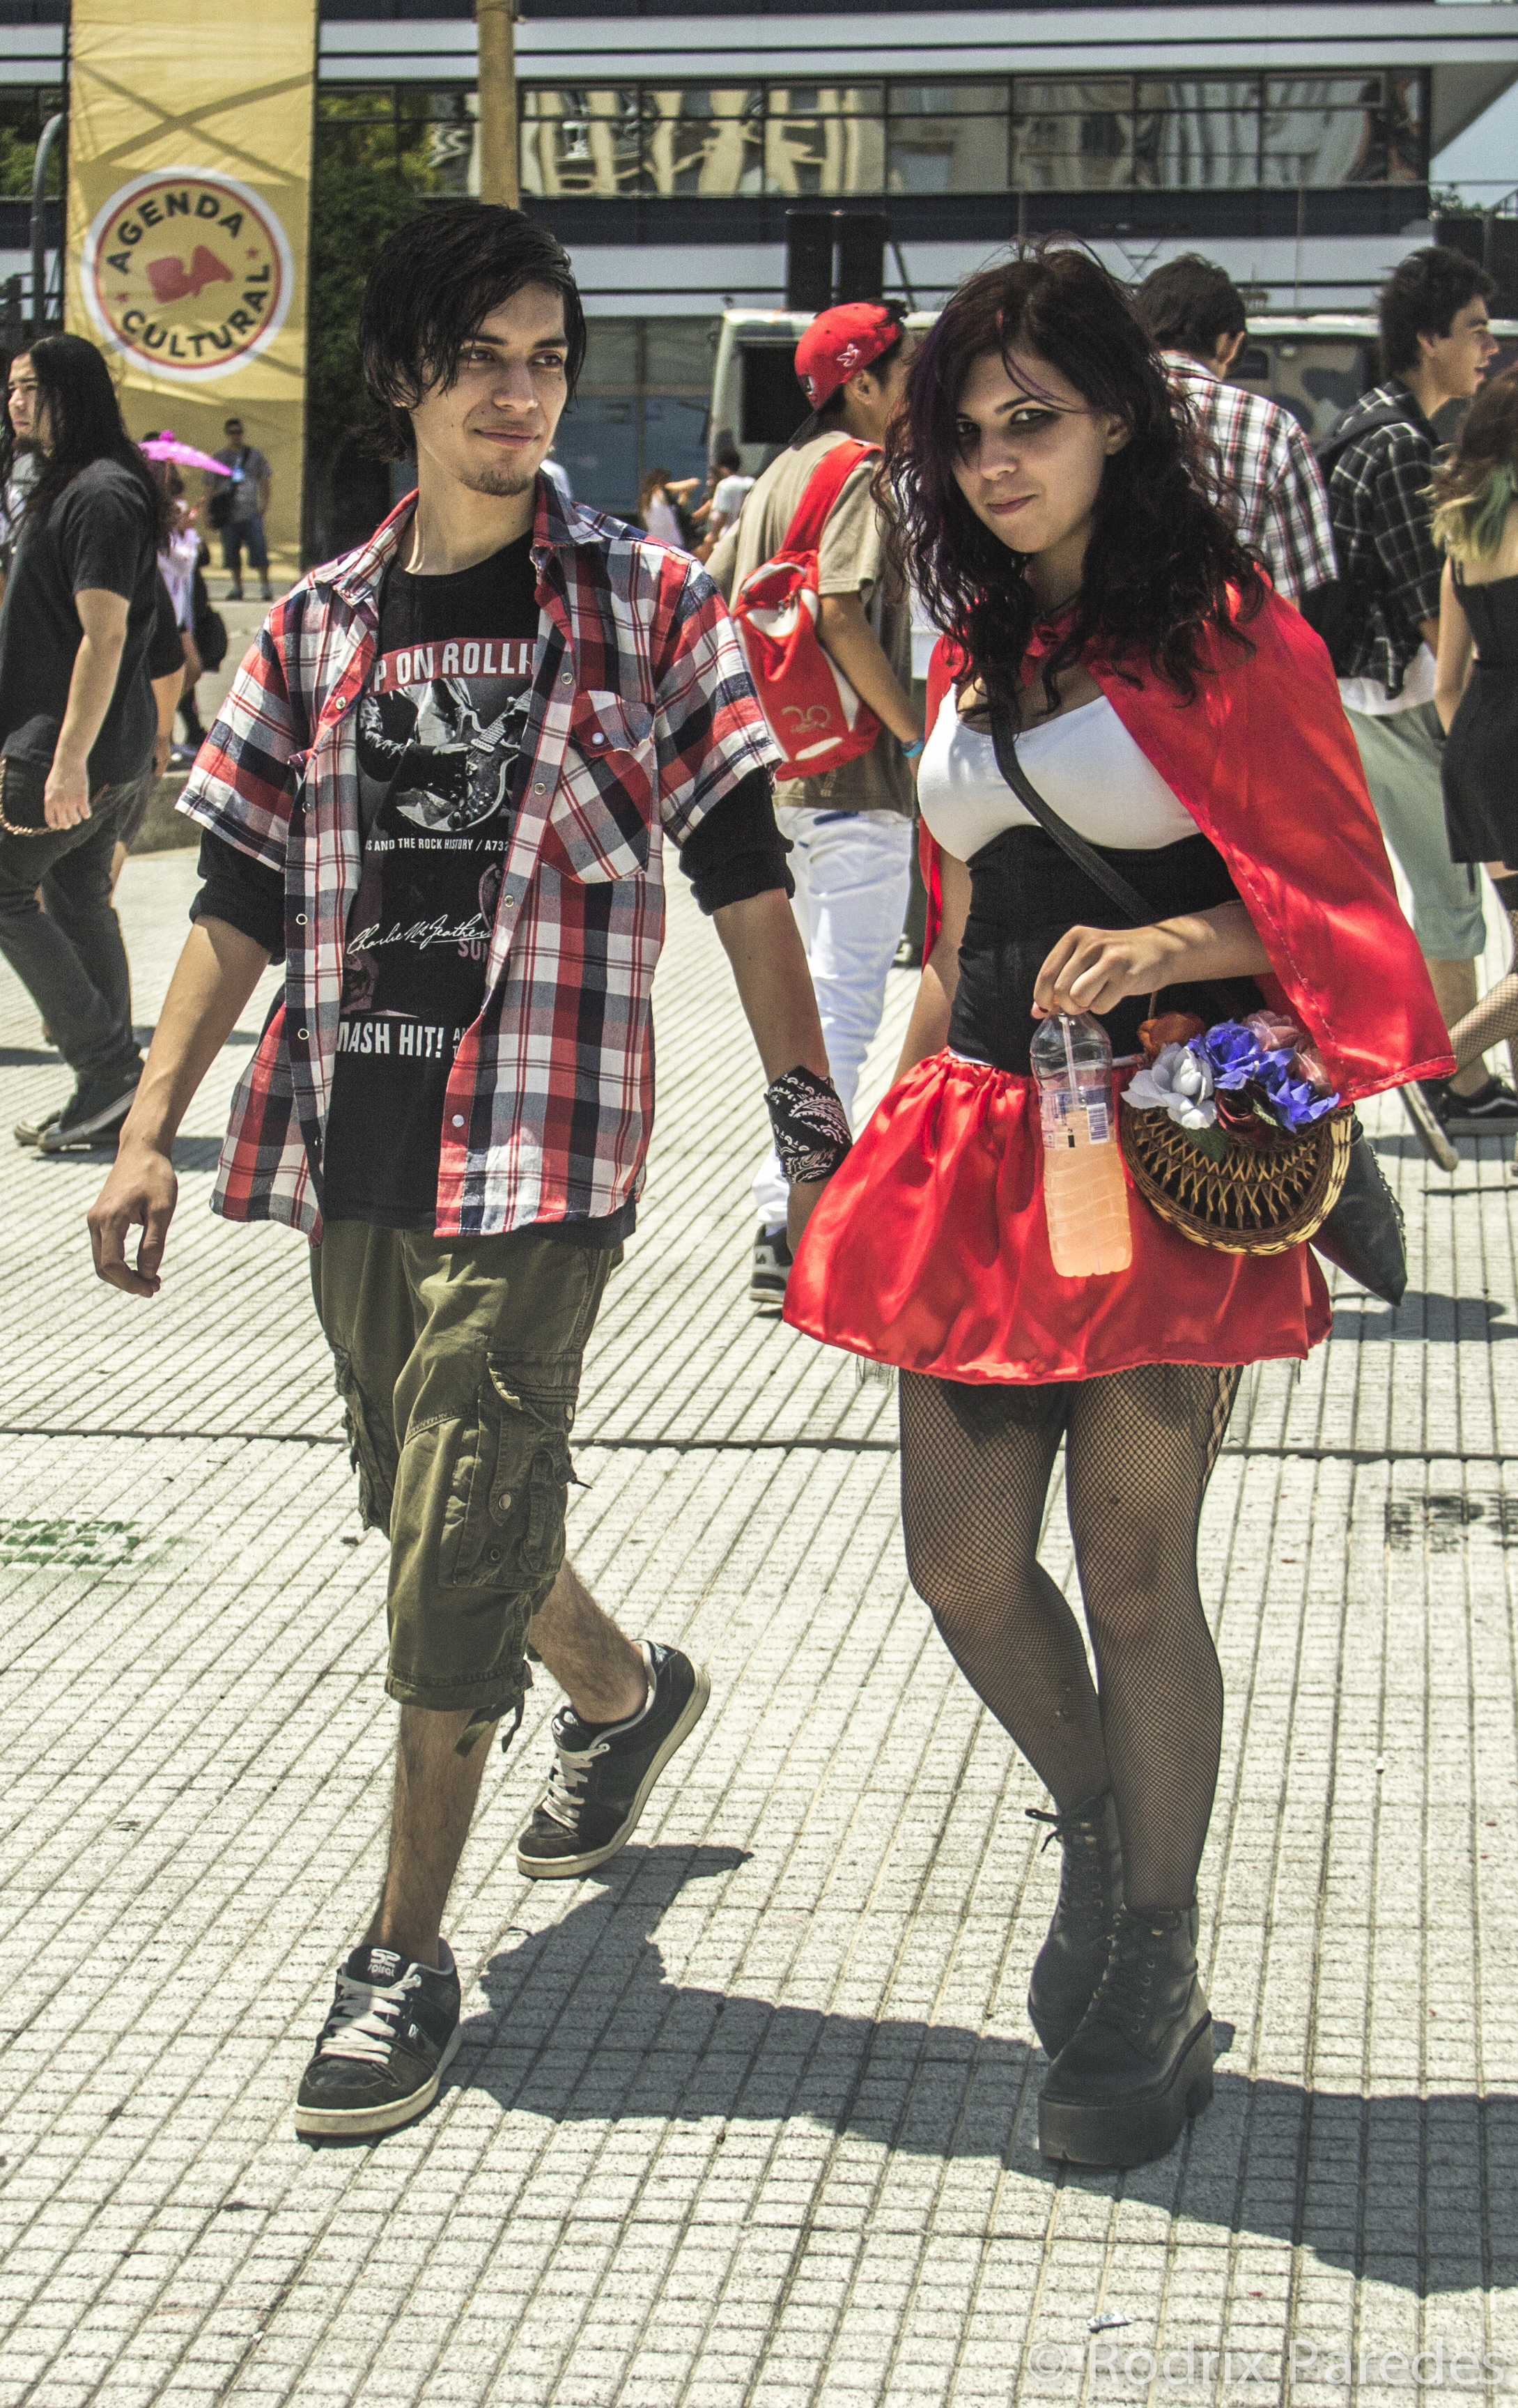
photo, pattern, fashion, clothing, zombie, footwear, foto, argentina, costume, rodrigoparedes, buenosaires, ar, 160378, www160378com, info160378com, zombiewalkbuenosaires, canon60d, zombiewalk2014